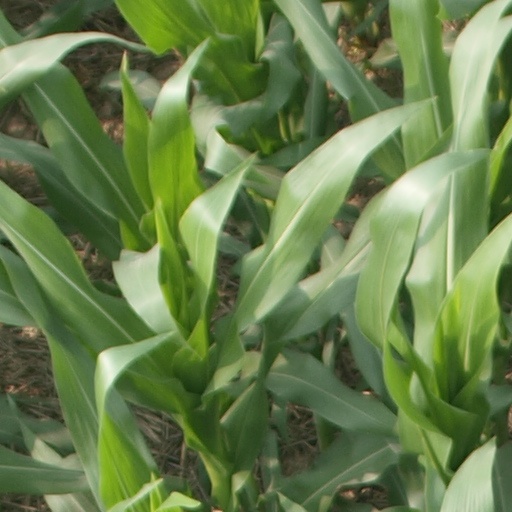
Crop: maize; corn